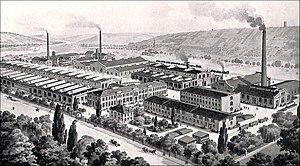
Koenig & Bauer AG est un fabricant de machines à imprimer dont le siège social se situe à Wurtzbourg en Allemagne. L'entreprise fut créée par Friedrich Koenig et Andreas Friedrich Bauer en 1817, ils inventèrent tous deux la presse rapide. Selon ses propres propos, l'entreprise est le plus ancien constructeur de machines à imprimer du monde et leader du marché en impression offset grand format, en impression d'emballages et de journaux, ainsi qu'en impression sur métal. L’entreprise possède également une division spécialisée dans la production de machines destinées à l'impression de billets de banque, domaine dans lequel elle possède environ 90% de parts de marché. L'entreprise est cotée à la bourse allemande dans la liste SDAX.